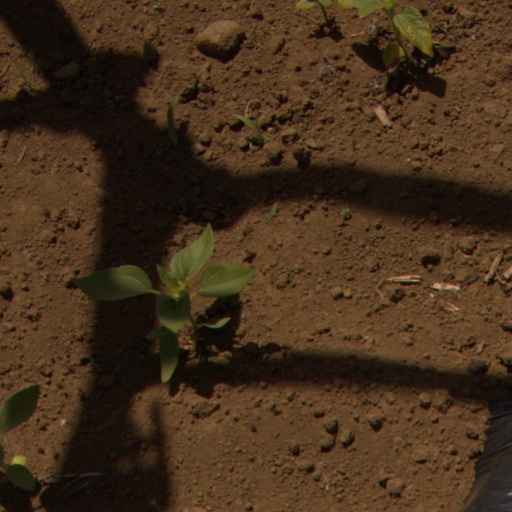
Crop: Jerusalem artichoke